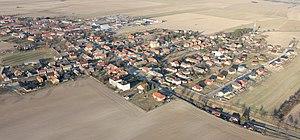
Stratov est une commune du district de Nymburk, dans la région de Bohême-Centrale, en République tchèque. Sa population s'élevait à 625 habitants en 2020.